List of Swarthmore College people

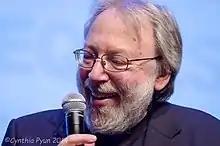
film critic Kenneth Turan, class of 1967

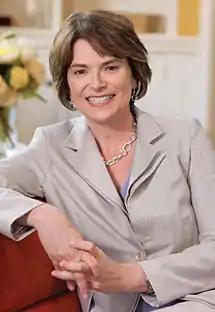
President of Brown University Christina Paxson, class of 1982

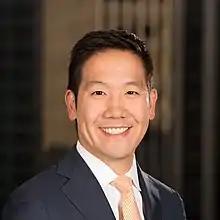
Development executive and finance director of Hillary Clinton 2016 presidential campaign Dennis Cheng, class of 2001

Kyle Anderson – Executive Director at Congressional Black Caucus